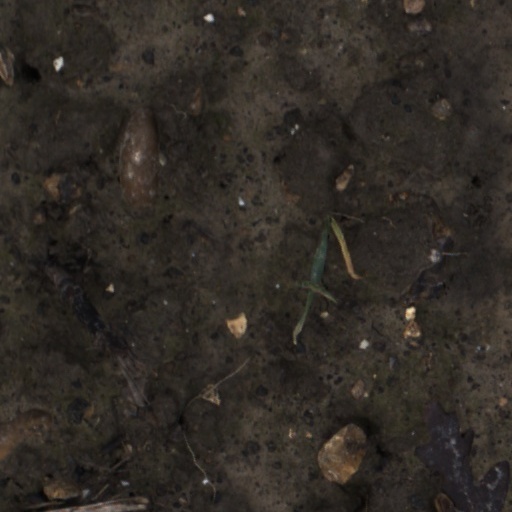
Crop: wheat